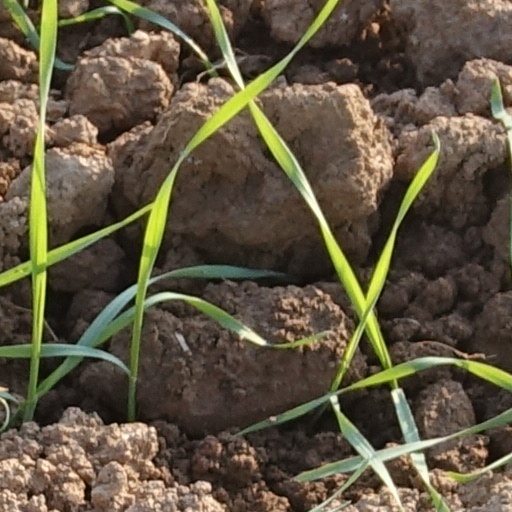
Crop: wheat